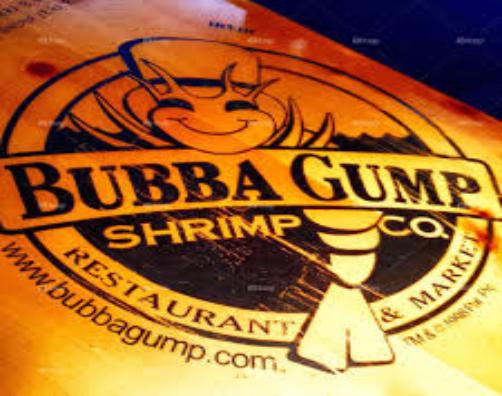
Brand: Bubba Gump Shrimp Company
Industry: Food